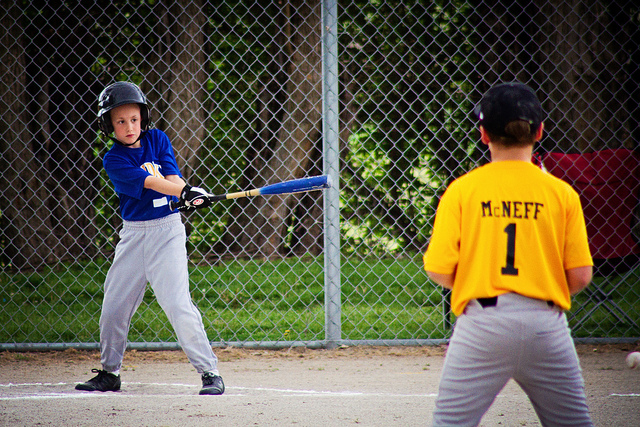
hai cậu bé đang luyện tập bóng chày ở trên sân